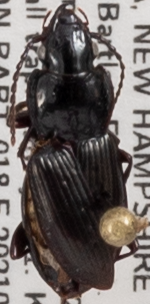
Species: Pterostichus pensylvanicus
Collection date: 2021-05-19
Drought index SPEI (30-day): -0.088
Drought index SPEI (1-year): -1.69
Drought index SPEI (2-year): -0.36